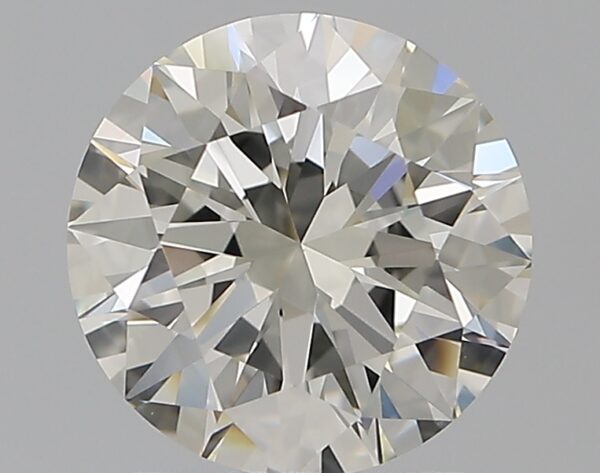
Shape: round
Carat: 1.51
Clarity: VVS2
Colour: J
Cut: EX
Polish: EX
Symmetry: EX
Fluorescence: F
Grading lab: GIA
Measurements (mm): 7.38 x 7.44 x 4.54